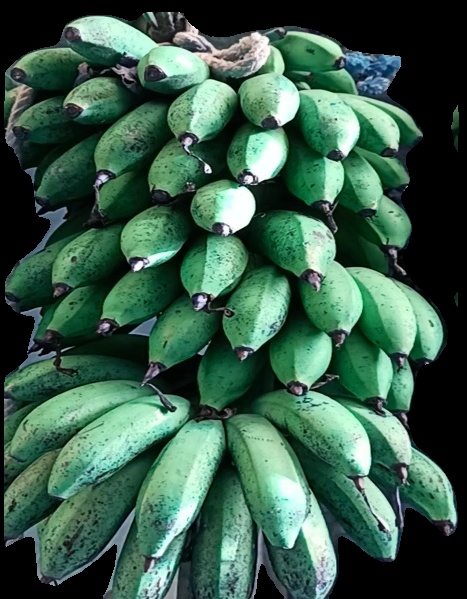
Variety: rasbale
Grade: grade2